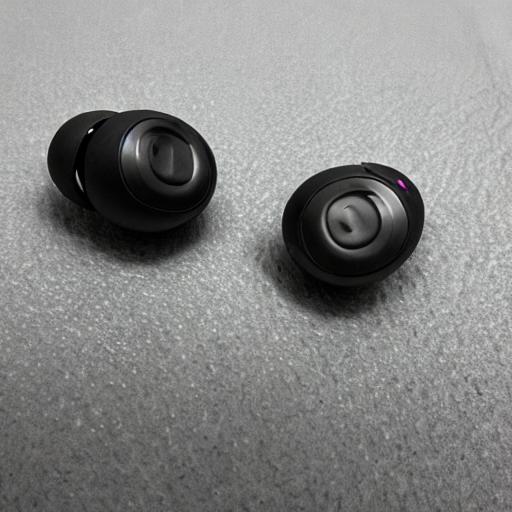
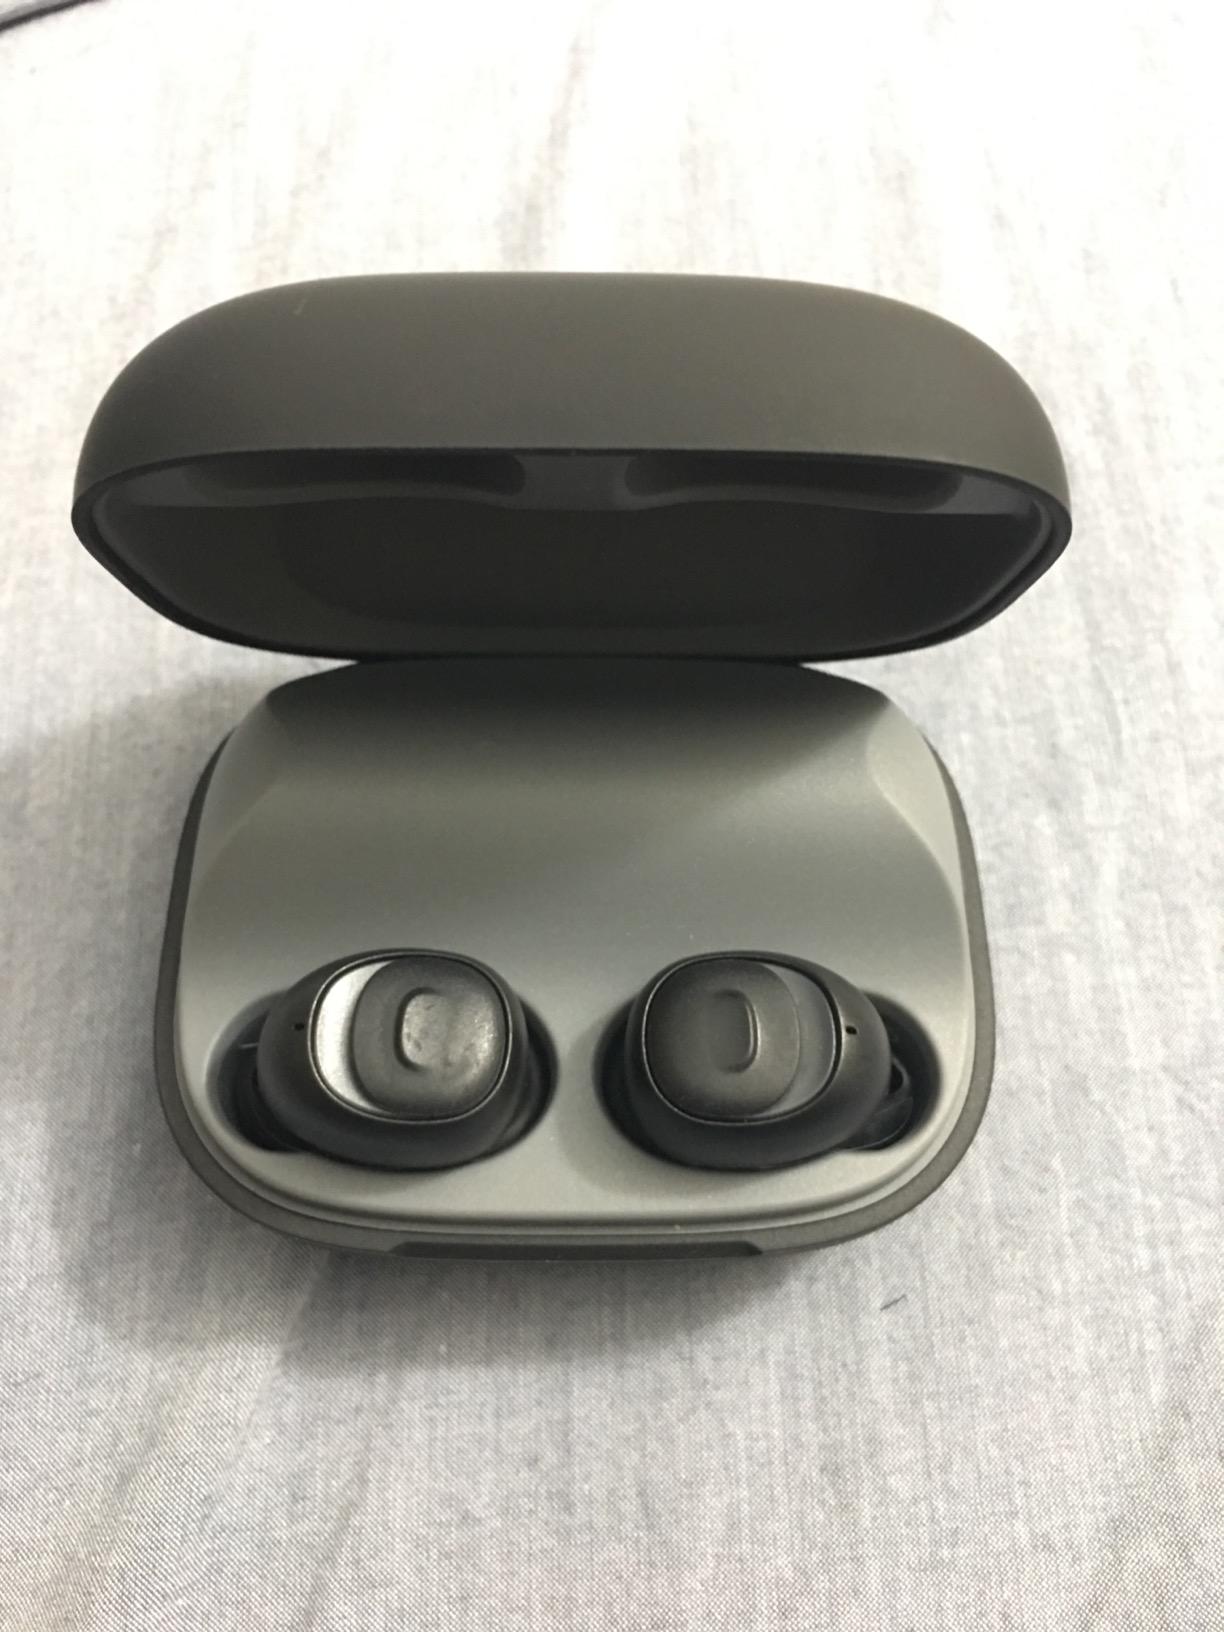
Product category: earbuds
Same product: no